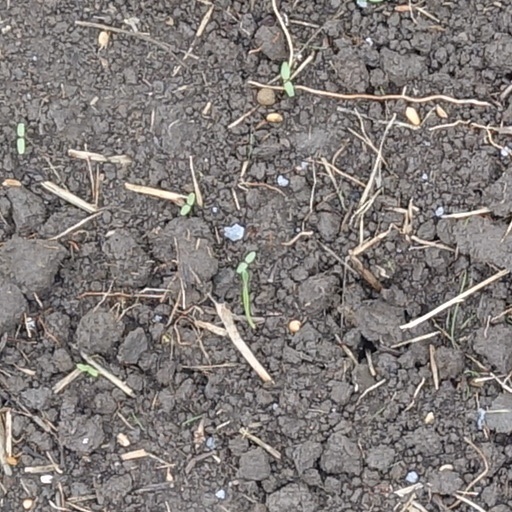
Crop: wheat